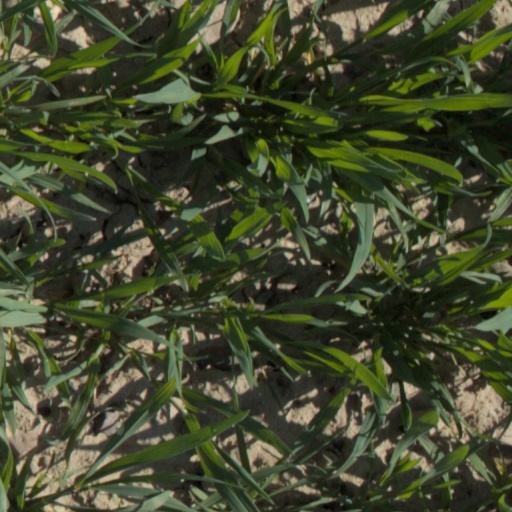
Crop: wheat